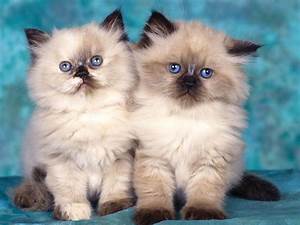
Label: cat